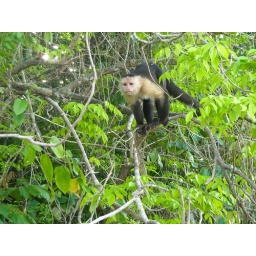
These monkeys got on our boat for fruit provided by the pilot.